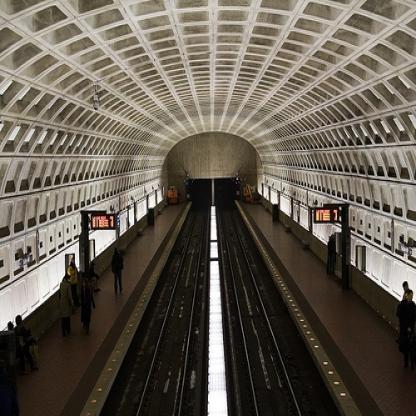
Scene: Indoor